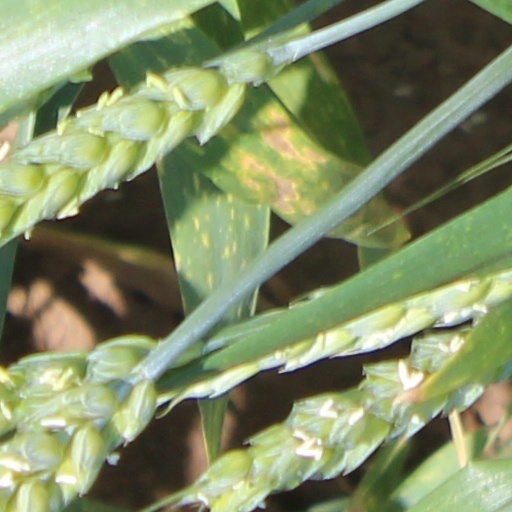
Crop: wheat